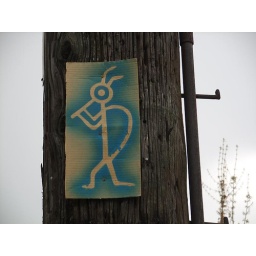
Yet another in the stream of stenciled signs on cardboard nailed to telephone poles in the U-District.